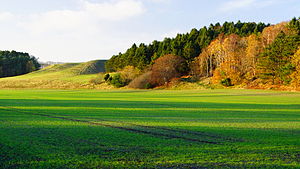
Djursland / Landskaber / Det centrale Djursland
Kolindsund, nordlige randbakker
Kolindsund randbakker
Djursland er en østvendt halvø i Kattegat med et areal på ca. 1419 km² og cirka 80.000 indbyggere, beliggende i den østligste del af Jylland. Administrativt er Djursland inddelt i Norddjurs- og Syddjurs Kommuner.